Baubigny, Côte-d'Or

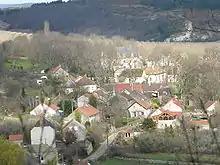
Evelle

Baubigny is located some 12 km south-west of Beaune and 8 km north-east of Chagny. Access to the commune is by the D111D from La Rochepot in the south which goes to the village then continues east to join the D973 on the eastern border of the commune. The D906 passes along the western border and the north of the commune as it goes from Saint-Aubin to Ivry-en-Montagne. The D171 goes north from the village to join the D17 just north-east of the commune. Apart from the village there are the hamlets of Évelle and Orches. The commune is almost all farmland with a few patches of forest.